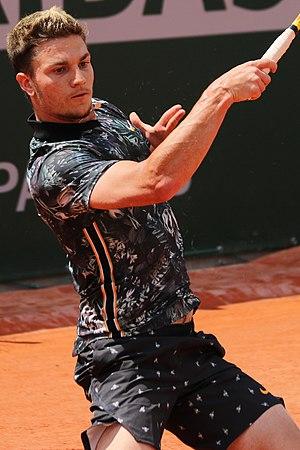
Miomir Kecmanović, né le 31 août 1999 à Belgrade, est un joueur de tennis serbe.